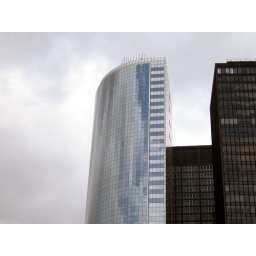
building by whitehall street